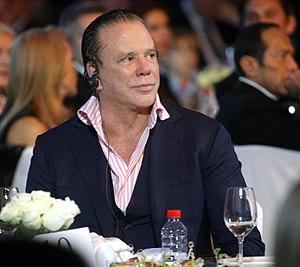
Mickey Rourke [ˈmɪki ɹʊəɹk] est un acteur, scénariste et boxeur américain né le 16 septembre 1952 à Schenectady.